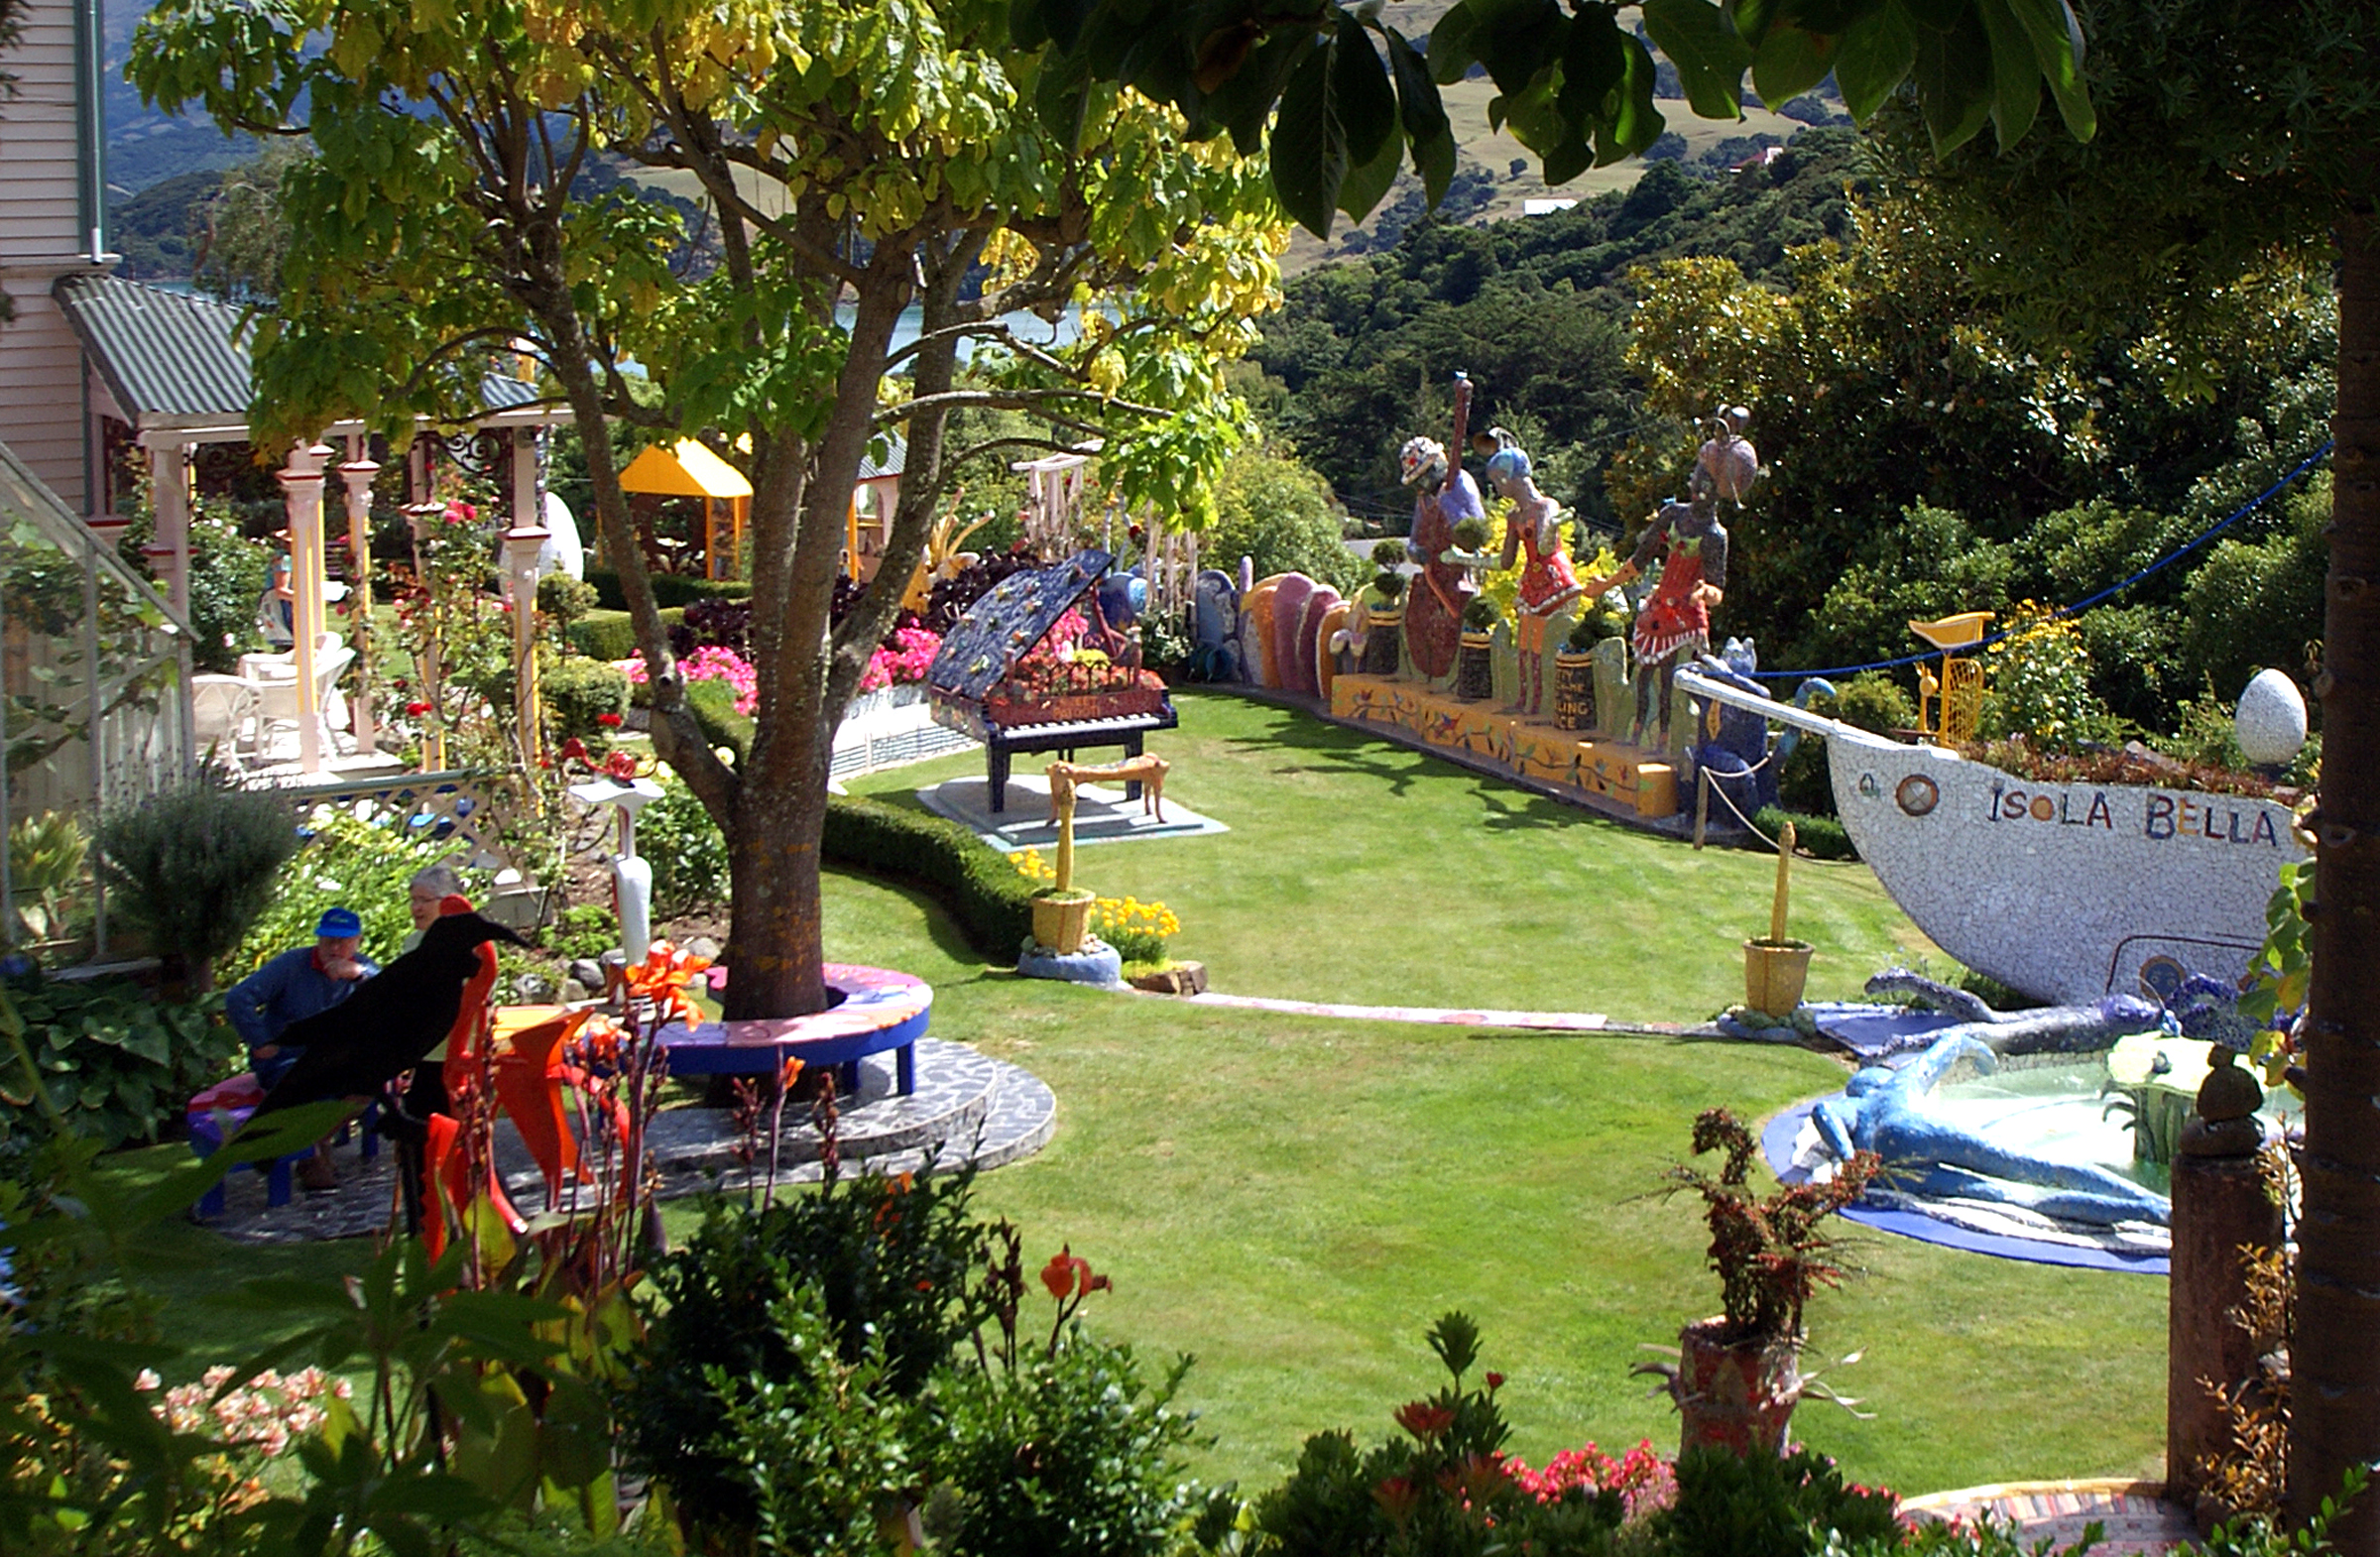
flower, village, backyard, garden, tourism, sculpture, resort, newzealand, mosaic, akaroa, yard, gardenart, akaroasights, moasictiles, moasicstatures, moasicsculptures, gaintshouseakaroa, lintonhouseakaroa, gardensculptures, gardenstatures, sightseeingakaroa, frenchconnection, gardenandgallery, terracedgardens, sculpturesandmosaics, giantseriesartwork, josiemartin